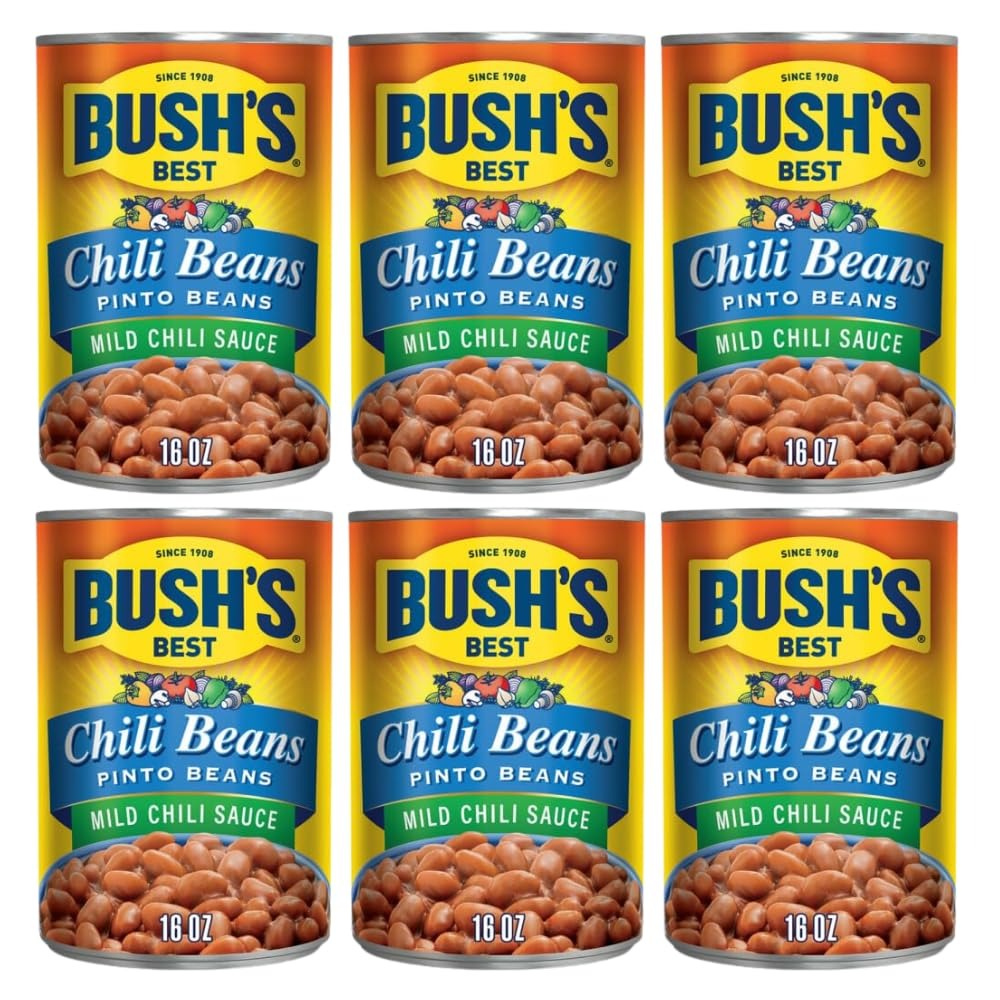
Item Name: Bush's Best Mild Chili Beans - Pinto, 16 OZ (Pack of 6)
Bullet Point 1: Stock your pantry with 16 oz recyclable cans of Bush’s Mild Pinto Chili Beans
Bullet Point 2: Bush’s Chili Beans are made just for your chili-inspired recipes – a saucy secret weapon that adds cooked-all-day flavor in just minutes
Bullet Point 3: Gluten and cholesterol free
Bullet Point 4: A pantry staple with 6g of plant-based protein (7% DV) and 5g of fiber (17% DV) per serving (See nutritional information for sodium content)
Bullet Point 5: Packaged in recyclable steel cans
Product Description: For you, chili isn’t just another dish. That’s why Bush’s Mild Pinto Chili Beans aren’t just another ingredient – they’re the secret to making your best chili even better. We’ve already chosen plump, tender pinto beans and slow-simmered them in a sauce perfectly seasoned with the flavors of chili peppers and garlic. All you have to do is add them to your recipe for a homemade meal that tastes like it’s been cooking all day, even when it comes together in just a few minutes.
Value: 96.0
Unit: Ounce

Price: 2.24